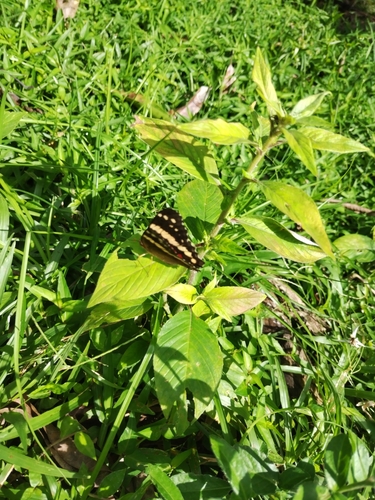
Scientific name: Anartia fatima
Common name: Banded peacock
Family: Nymphalidae
Order: Lepidoptera
Pollinator type: Primary pollinator
Habitat: Open areas and gardens
Geographic range: South America
Conservation status: Least Concern